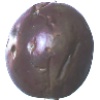
Label: Passion Fruit 1